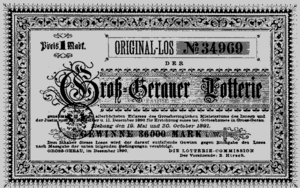
Gross-Gerau est actuellement une ville de 23 500 habitants dans le Land de Hesse, à 30 kilomètres au sud-ouest de Francfort-sur-le-Main.